Kathy Hochul

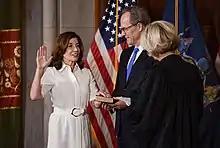
Hochul being sworn in as Governor of New York on August 24, 2021

In 2014, Robert Duffy announced that he would not run for reelection as lieutenant governor. Incumbent Governor Andrew Cuomo was running for a second term. After Duffy's announcement, Cuomo named Hochul—who had been working as a government relations executive for M&T Bank—as his choice for lieutenant governor. On May 22, 2014, the delegates to the state Democratic convention formally endorsed Hochul for lieutenant governor.